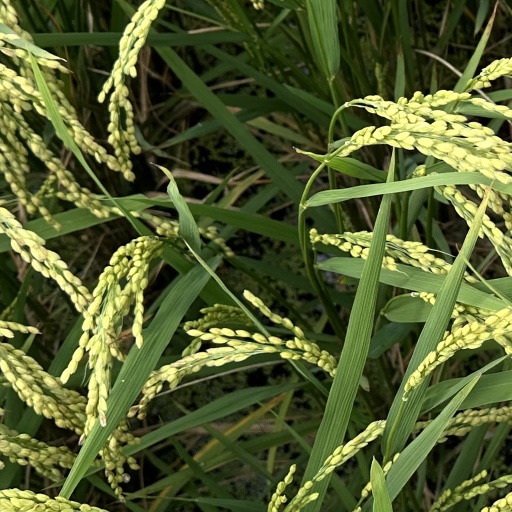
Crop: rice